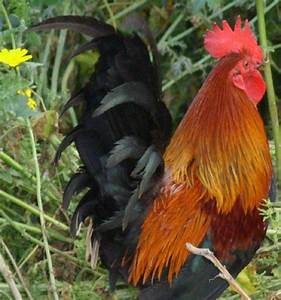
Label: gallina